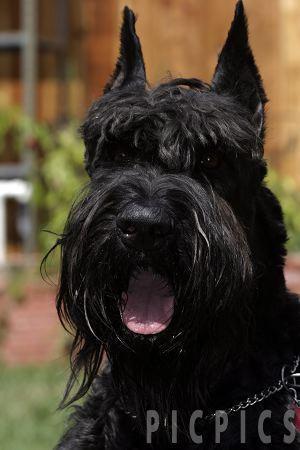
giant_schnauzer